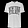
Label: T - shirt / top